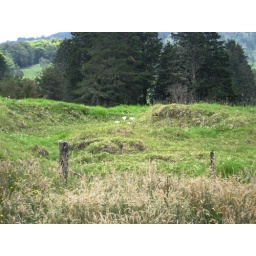
On the bus to lunch. The white flours growing wild in the middle of the field are calla lillies.